Antonia Bernath

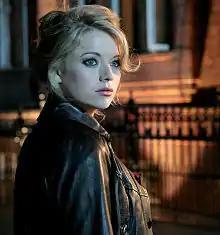
Bernath in "Cuckoo" (2009)

Antonia Geraldine Audrey Lee Bernath is an English actress, voiceover artist and singer. She began her career in the CBS series "Elvis" (2005) and the Bollywood film "" (2005). She then starred in the films "St Trinians" (2007), "Cuckoo" (2009), and the ITV2 drama "Trinity" (2009). She had recurring roles in the ABC series "The Astronaut Wives Club" (2015) and the final series of "Downton Abbey" (2015). After a break, Bernath returned to television with the ITVX miniseries "Nolly" (2023).